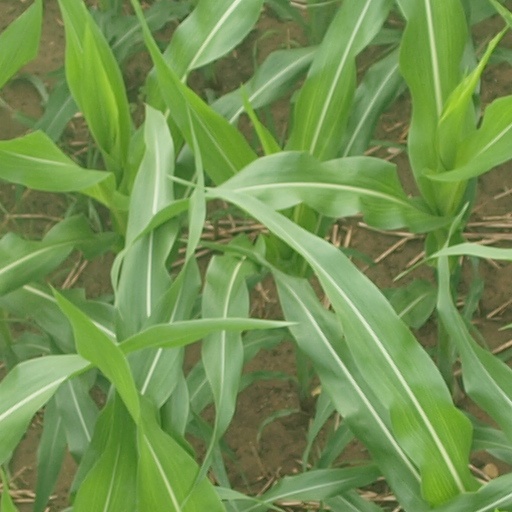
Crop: maize; corn